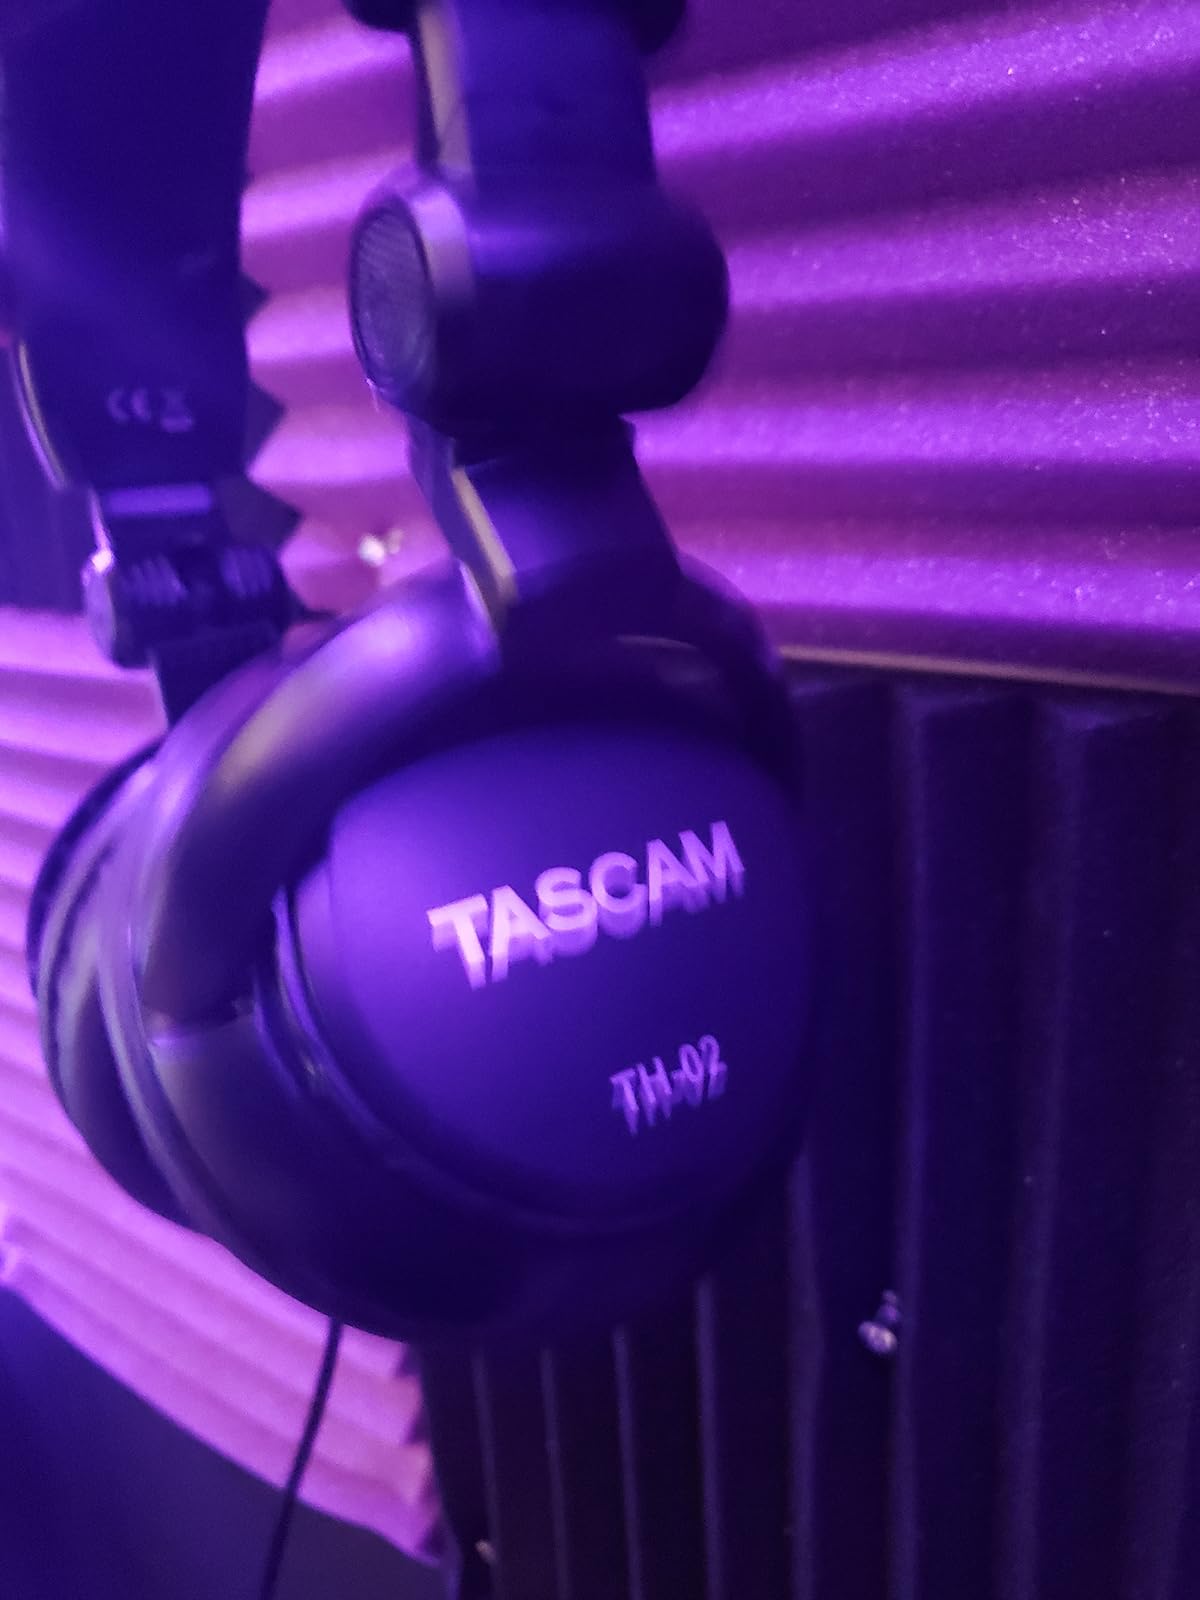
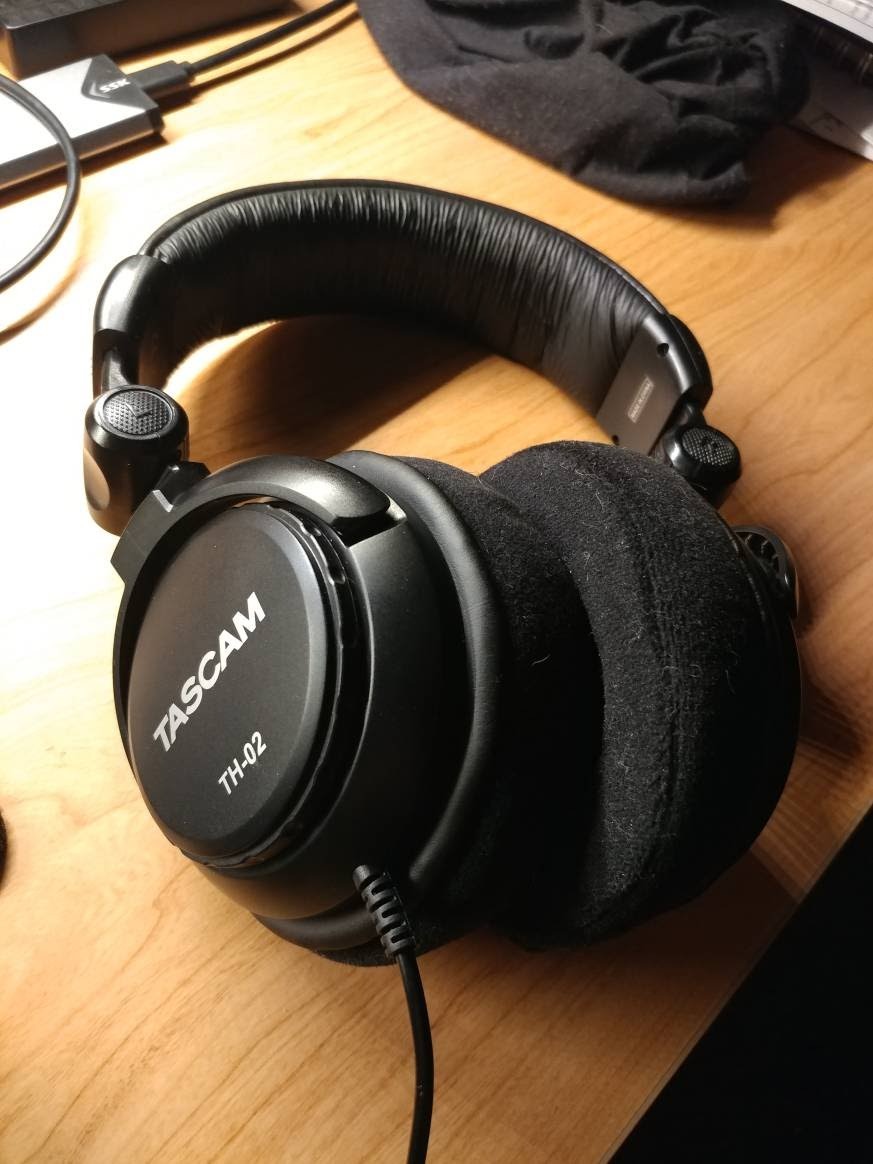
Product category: headphones
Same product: yes